Delaware Stadium

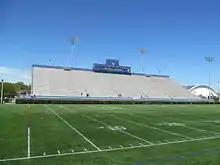
A view of the interior of Delaware Stadium facing the home stands.

The "Cockpit" is the nickname of the University of Delaware's student section at home football games located behind the south end zone. At 18,500, Delaware Stadium has the second largest seating capacity in the Coastal Athletic Association (CAA), behind North Carolina A&T's Truist Stadium.